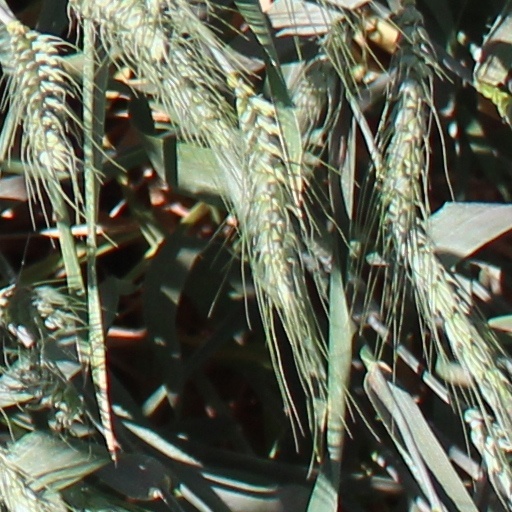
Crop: wheat